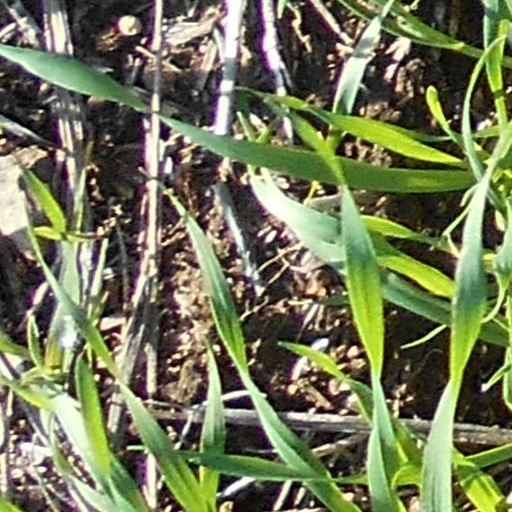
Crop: wheat